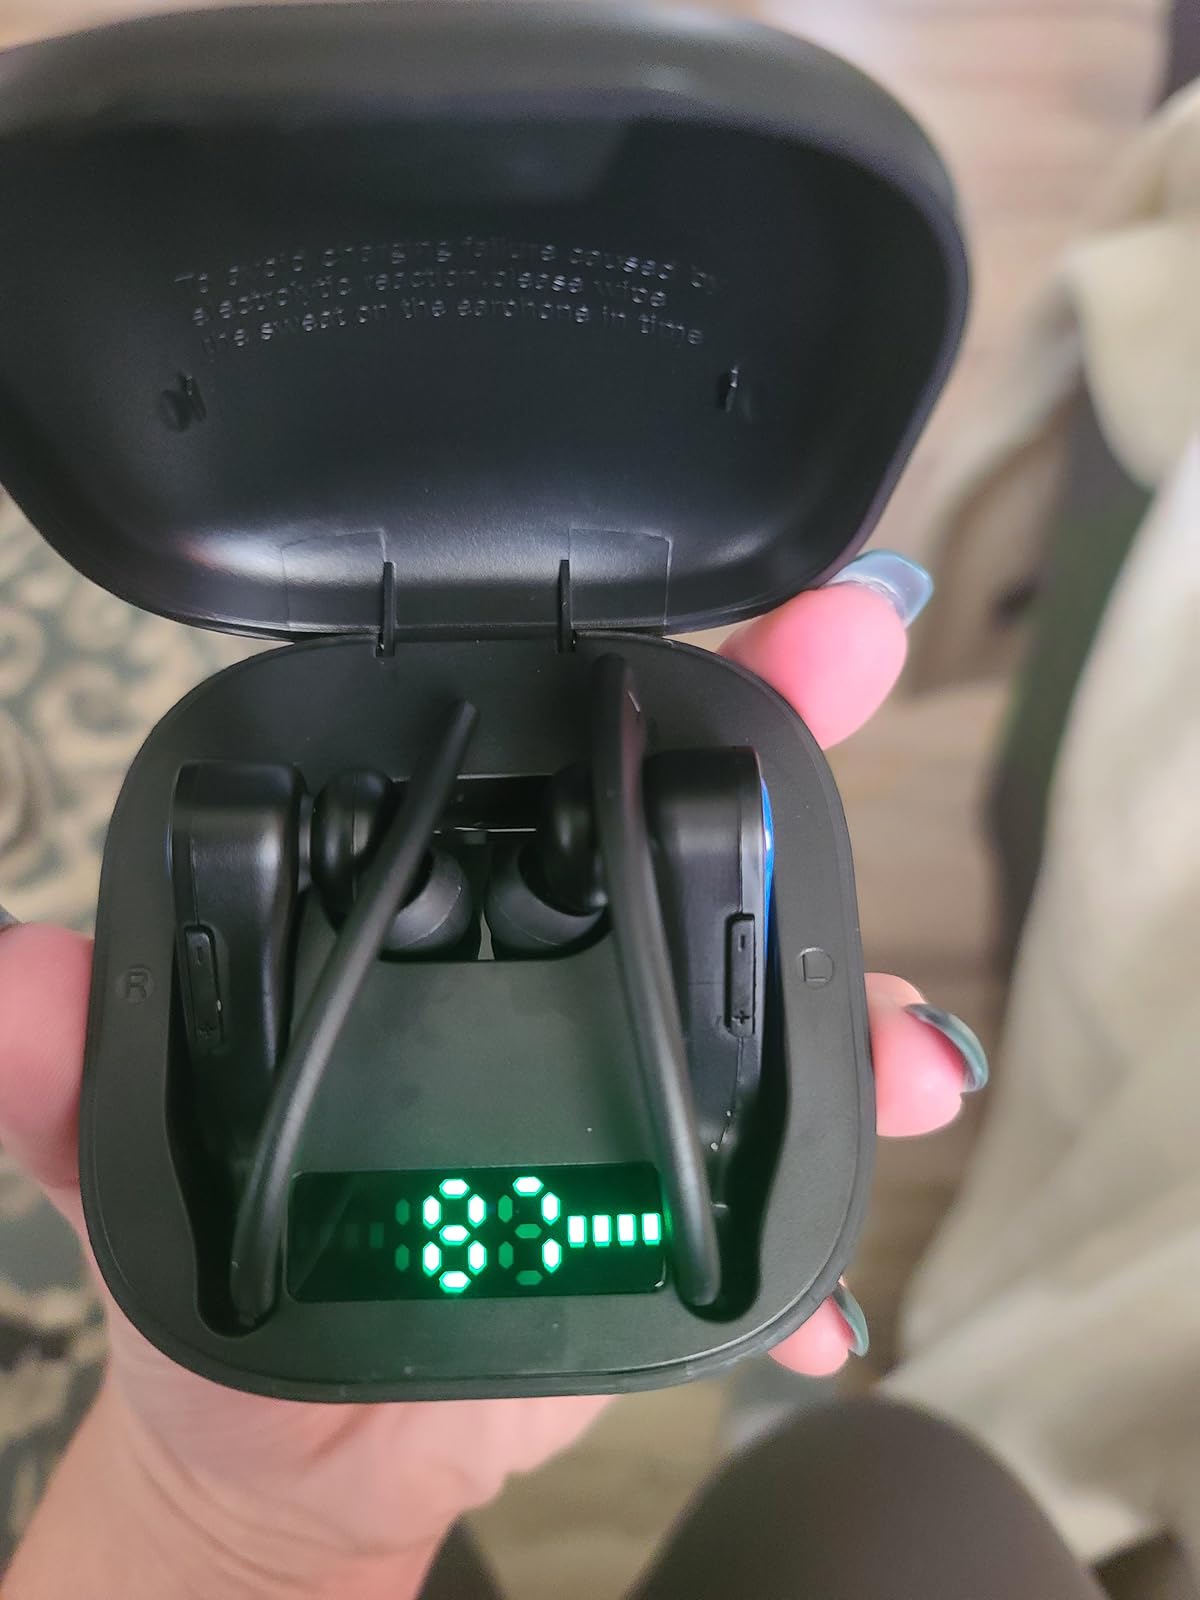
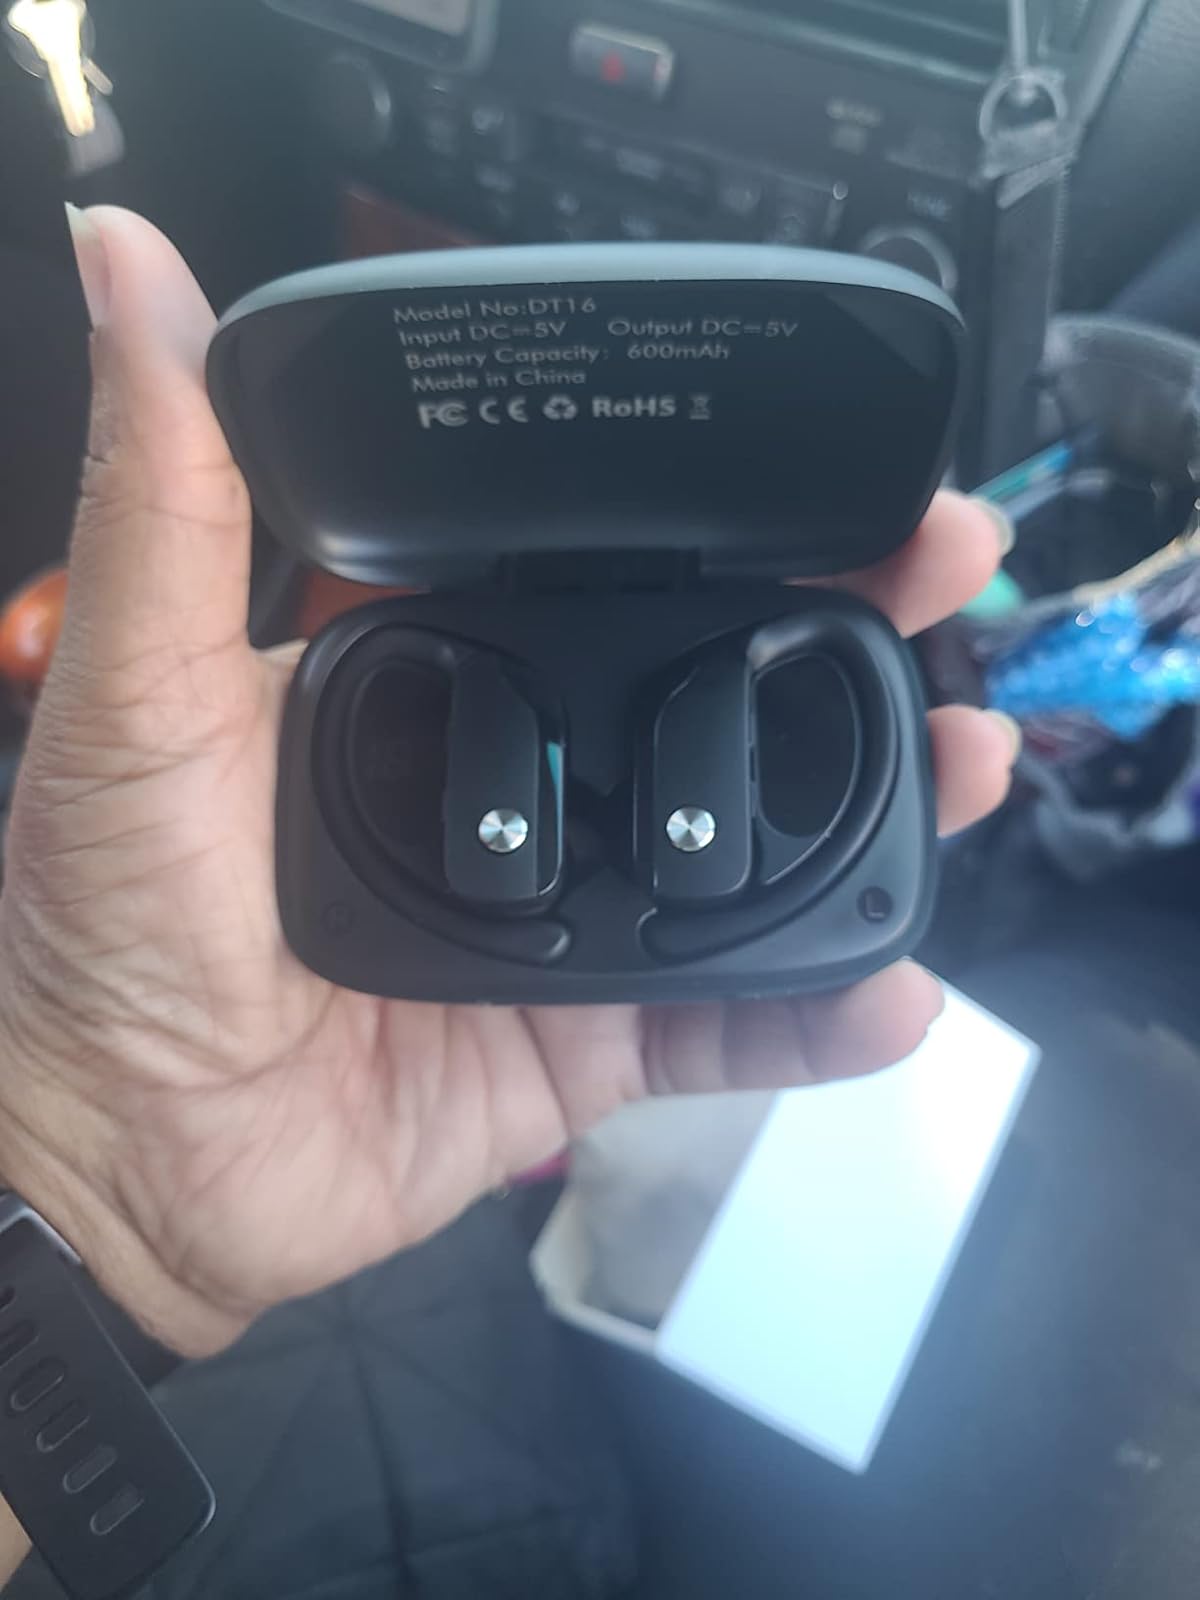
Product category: earbuds
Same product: no